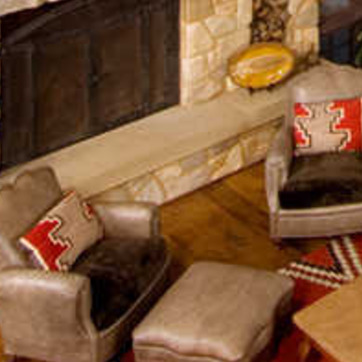
Material: stone